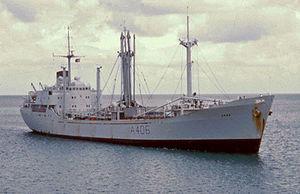
La révolution de Zanzibar met fin en 1964 à 200 ans de domination d'une élite arabophone. Le sultan Jamshid ben Abdallah est renversé par une couche plus modeste de la population, linguistiquement davantage proche de Bantous et l'événement aboutit à la fondation de la Tanzanie par fusion du Zanzibar et du Tanganyika voisin.
Le RFA Hebe (A406) était un stores ship de la Royal Fleet Auxiliary. Il a été construit par Henry Robb pour la British-India Steam Navigation Company et est affrété coque nue à la RFA de 1962 à 1978.